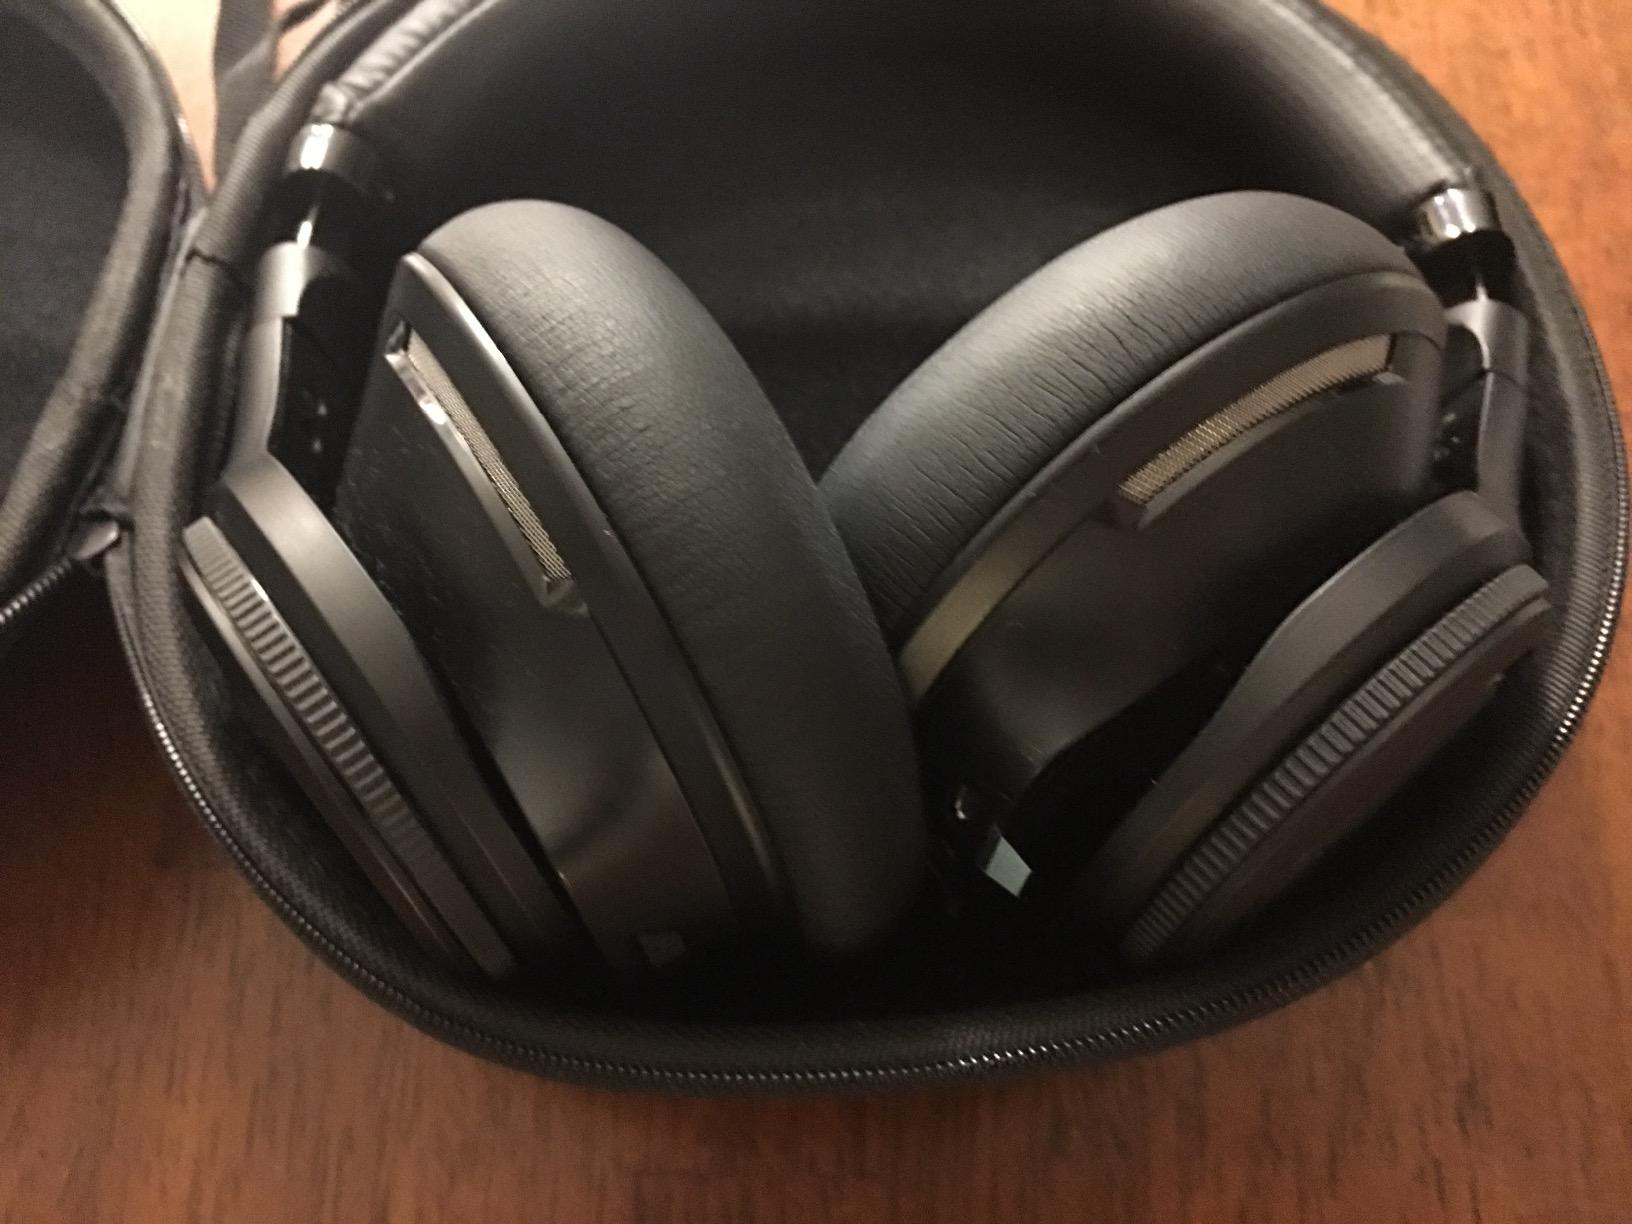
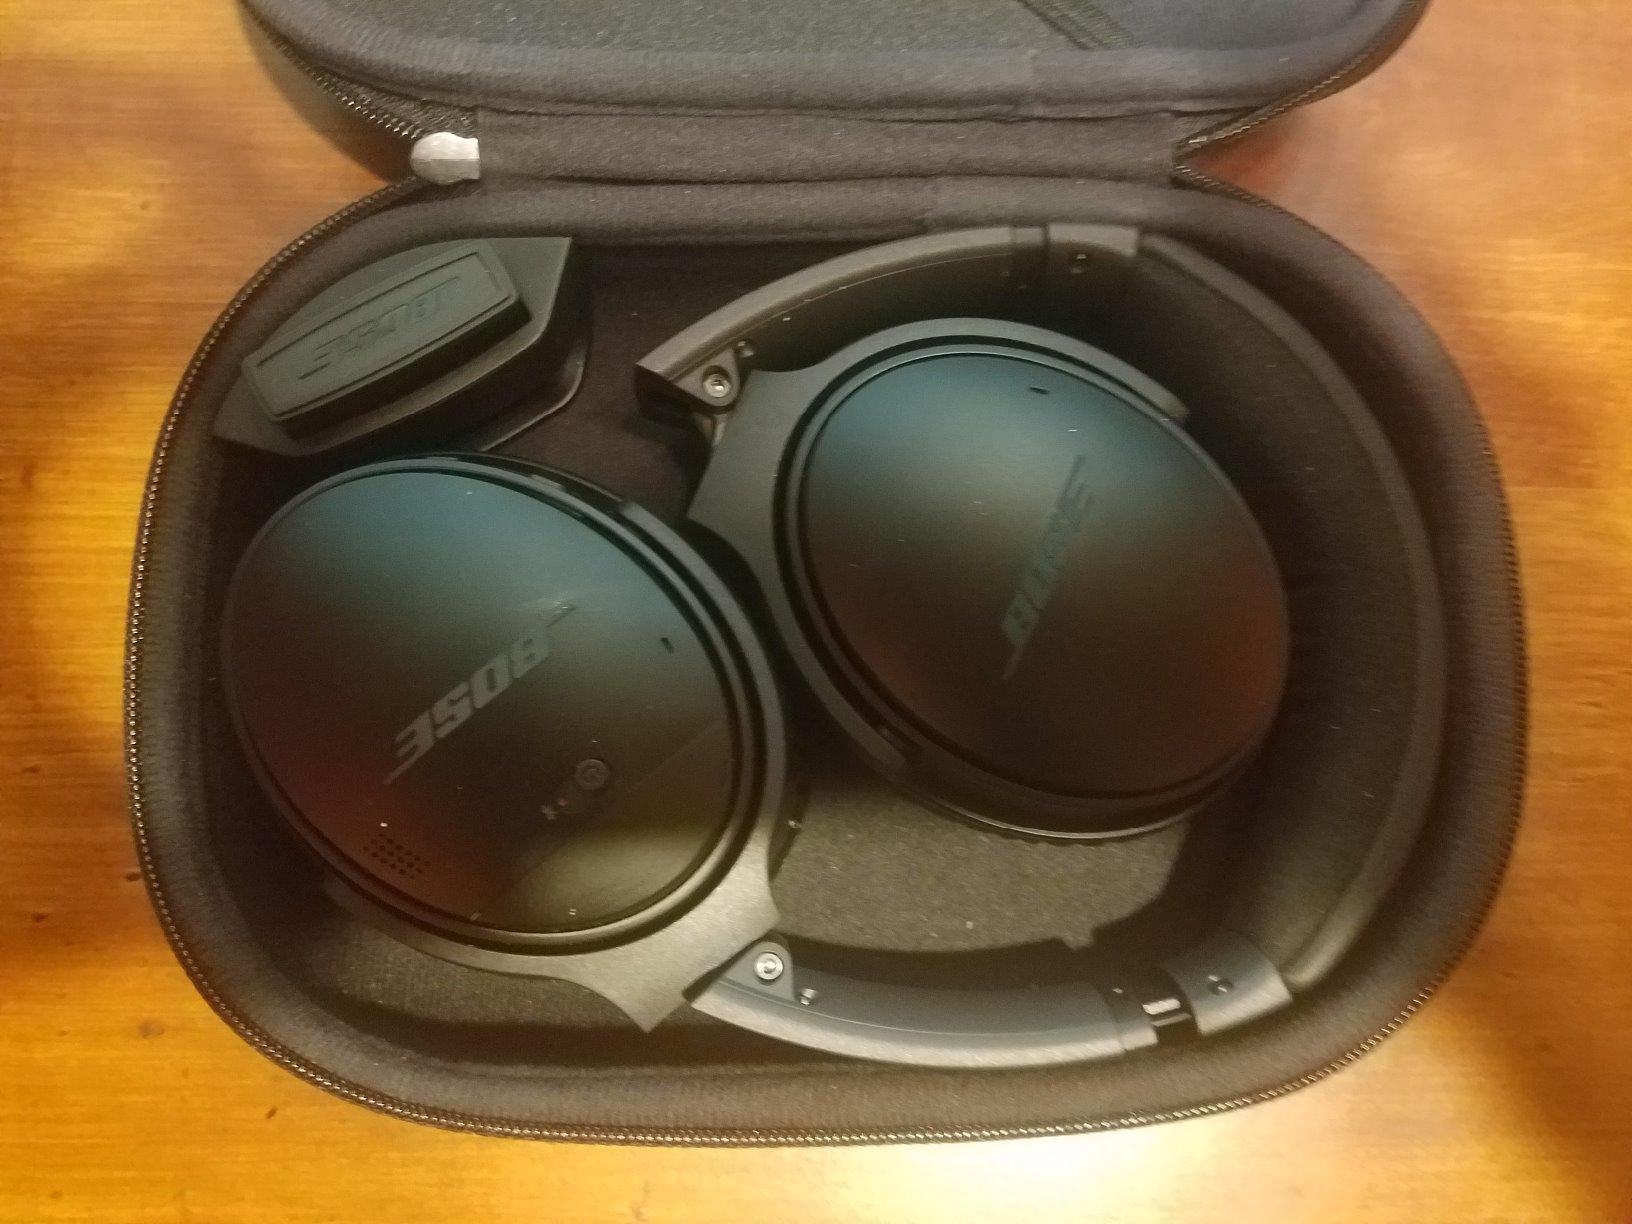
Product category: headphones
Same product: no